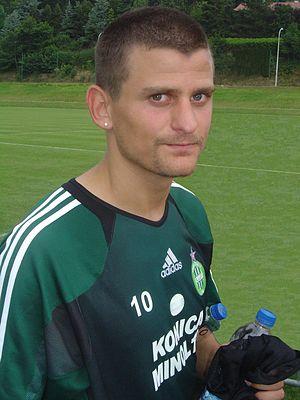
Photo du joueur de football fr:Sébastien Mazure lors de la saison 2005-2006. Cette photo à été prise par Mickaël Roure alias Altrensa pour Wikipédia. Elle ne saurait être utilisée sans la mention de son auteur. D'avance merci.
Sébastien Mazure, né le 20 mars 1979 à Paris, est un footballeur français.